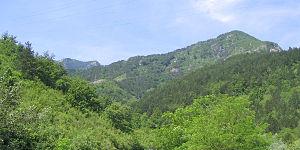
Le mont Čvrsnica est une montagne des Alpes dinariques située en Bosnie-Herzégovine dans le canton de l'Herzégovine de l'Ouest. Le sommet culmine à 2 228 mètres d'altitude. À 20 km à l’est de la montagne passe la rivière Neretva. La montagne possède plus de 10 pics dont l’altitude dépasse les 2 000 mètres d'altitude. On y trouve également à proximité les lacs de Blidinje, Crepulja et Crvenjak.
Les Alpes dinariques ou Dinarides sont un massif montagneux des Balkans occidentaux qui doivent leur nom au mont Dinara. Elles s'élèvent entre la plaine de Pannonie au nord-est et la mer Adriatique au sud-ouest, en plusieurs chaînes montagneuses orientées principalement selon un axe nord-ouest/sud-est, de la Slovénie au nord de l'Albanie où culmine leur plus haut sommet, à 2 692 mètres d'altitude : le Maja Jezercë. Elles couvrent au total six pays reconnus internationalement, auxquels peut s'ajouter le Kosovo. La plus grande ville est Sarajevo, capitale de la Bosnie-Herzégovine. Trois climats distincts influencent le massif : méditerranéen à l'ouest, montagnard au centre, où le relief est le plus élevé, et continental à l'est.